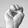
ASL letter: M